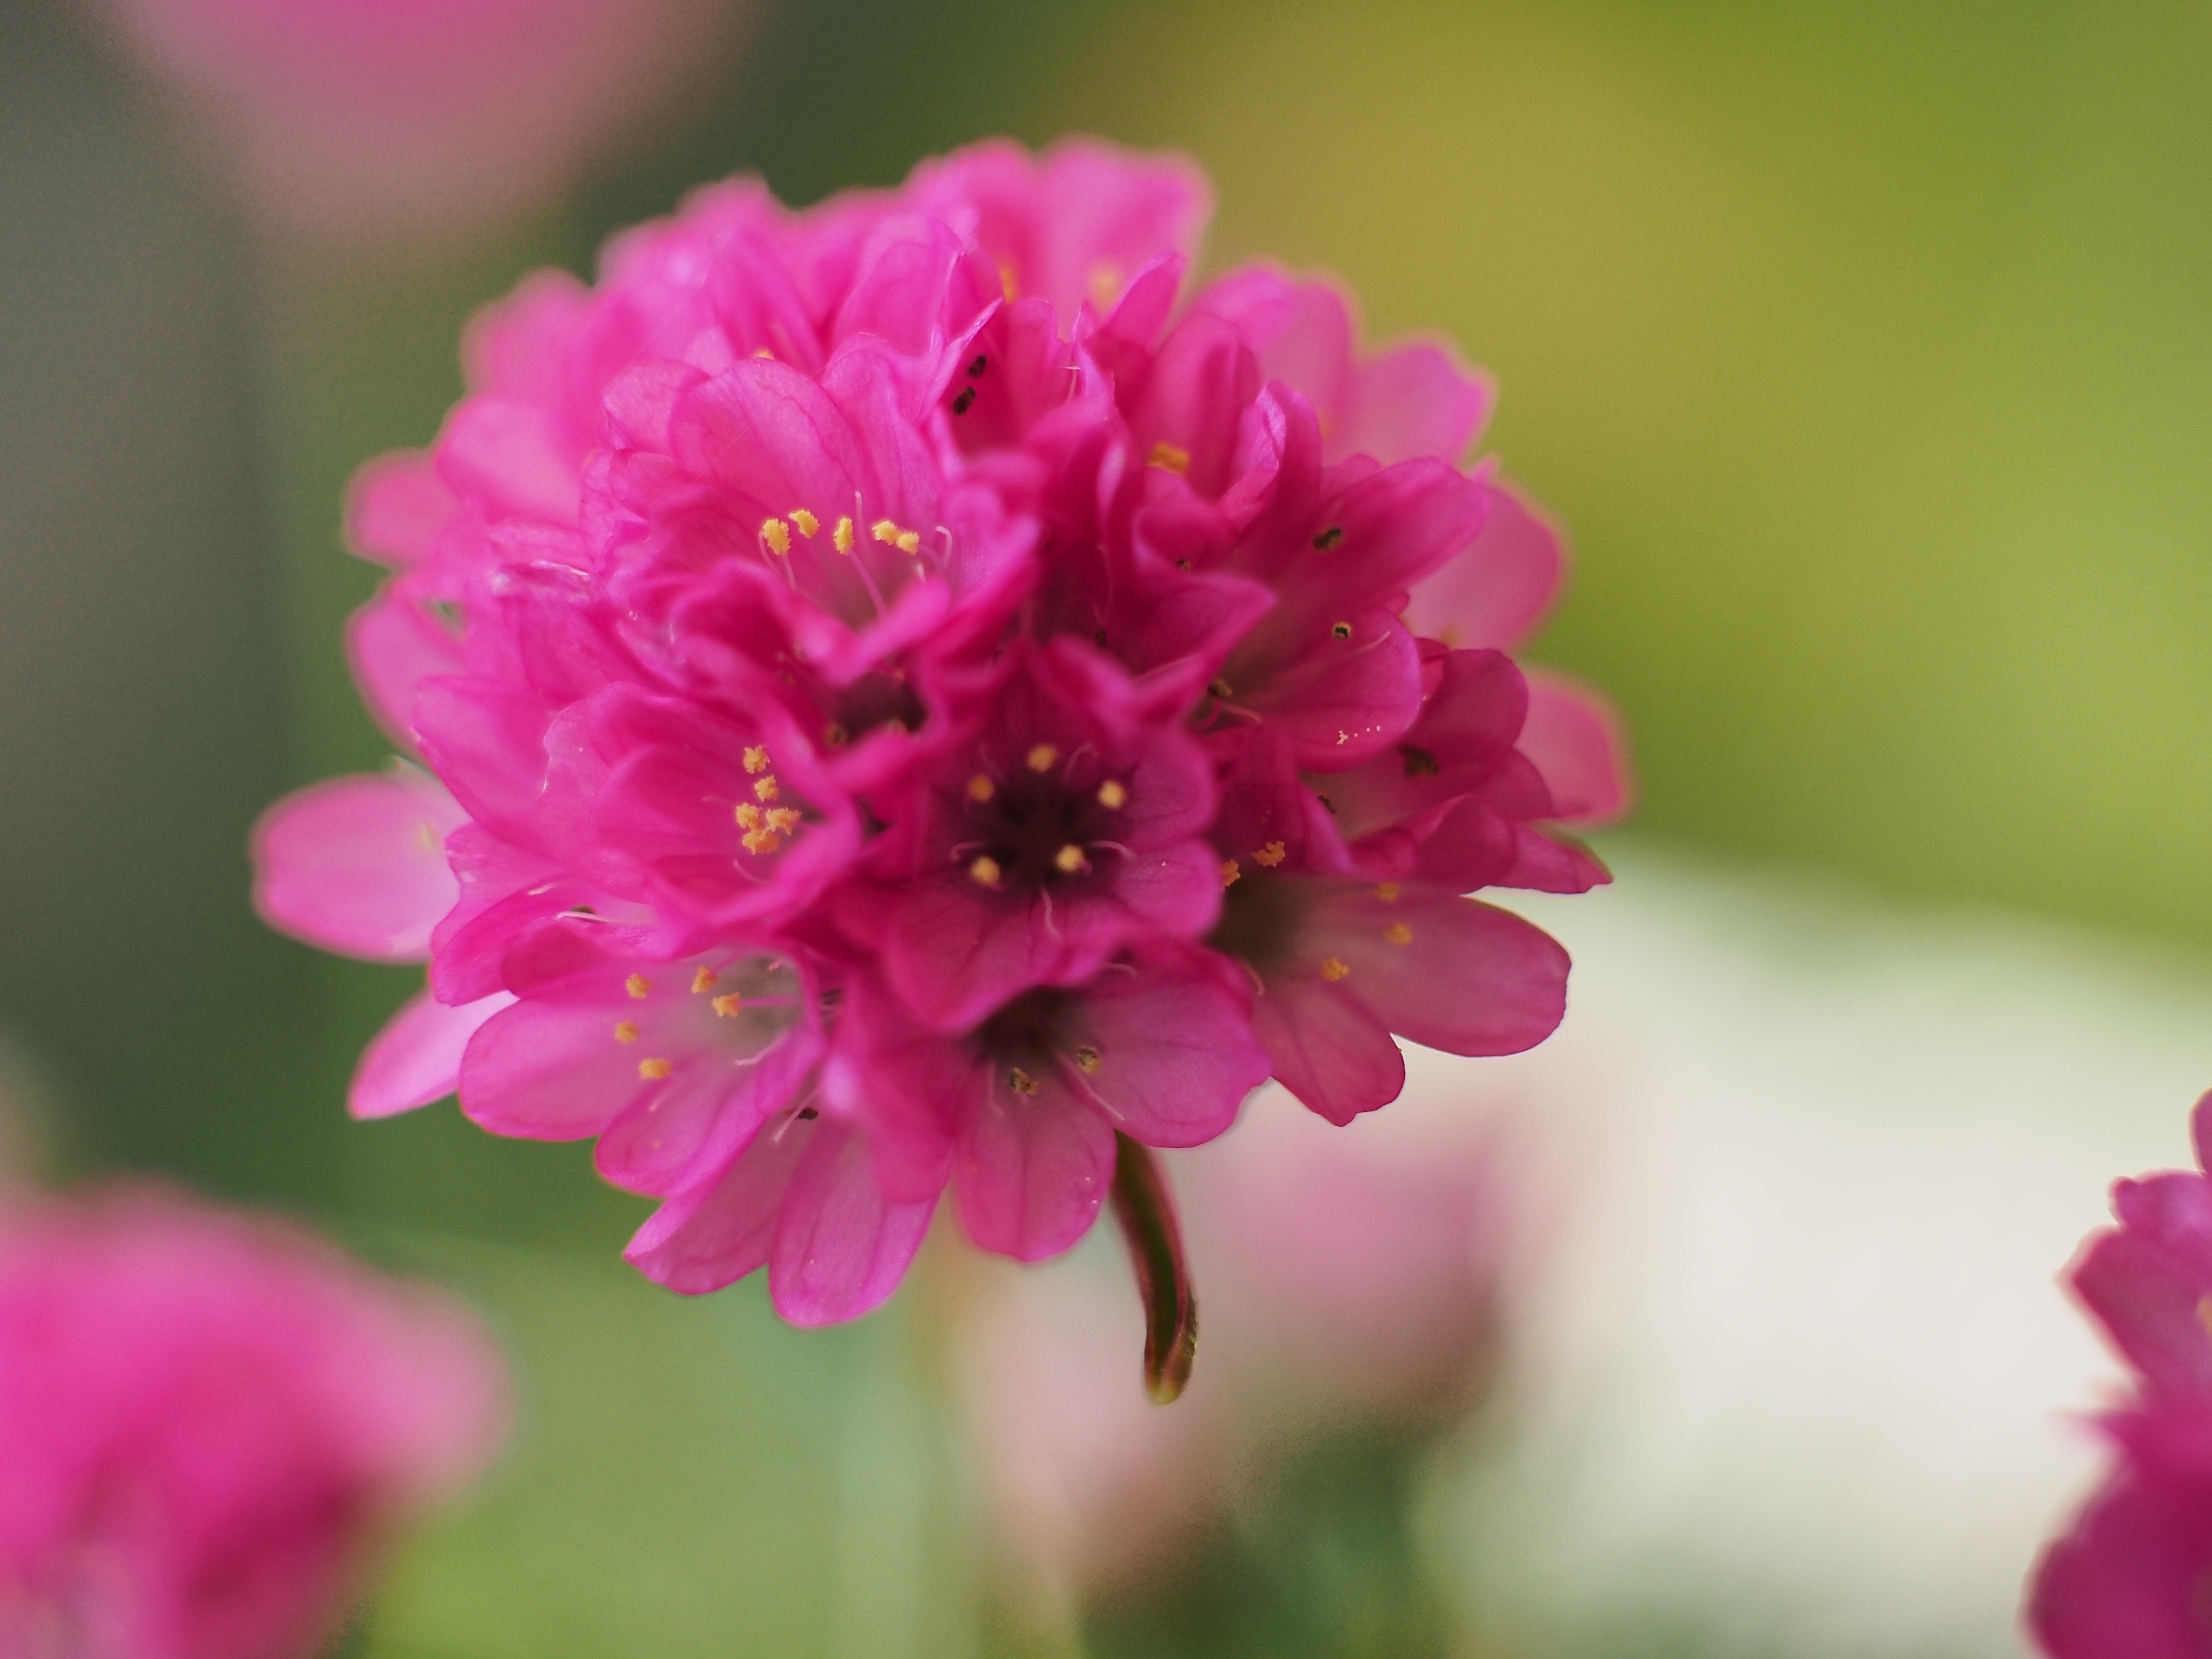
blossom, plant, flower, petal, macro, botany, pink, flora, perennial, wildflower, armeria, macro photography, splendens, flowering plant, annual plant, land plant